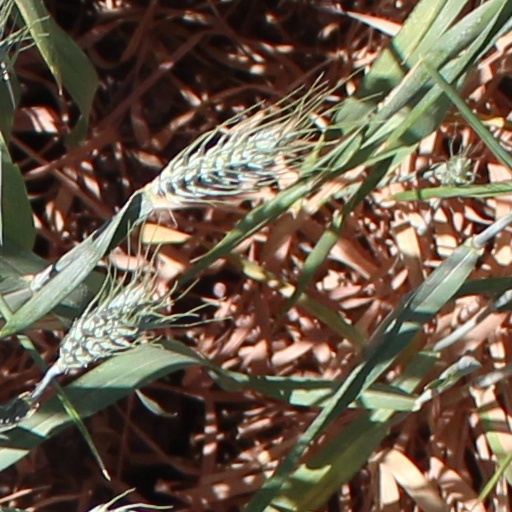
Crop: wheat